Gerson Bautista

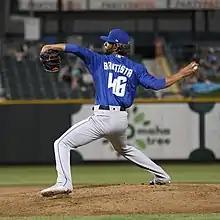
Bautista pitching for the Las Vegas 51s in 2018

Gerson Bautista (born May 31, 1995) is a Dominican professional baseball pitcher who is a free agent. He has previously played in Major League Baseball (MLB) for the New York Mets and Seattle Mariners. He made his MLB debut in 2018.